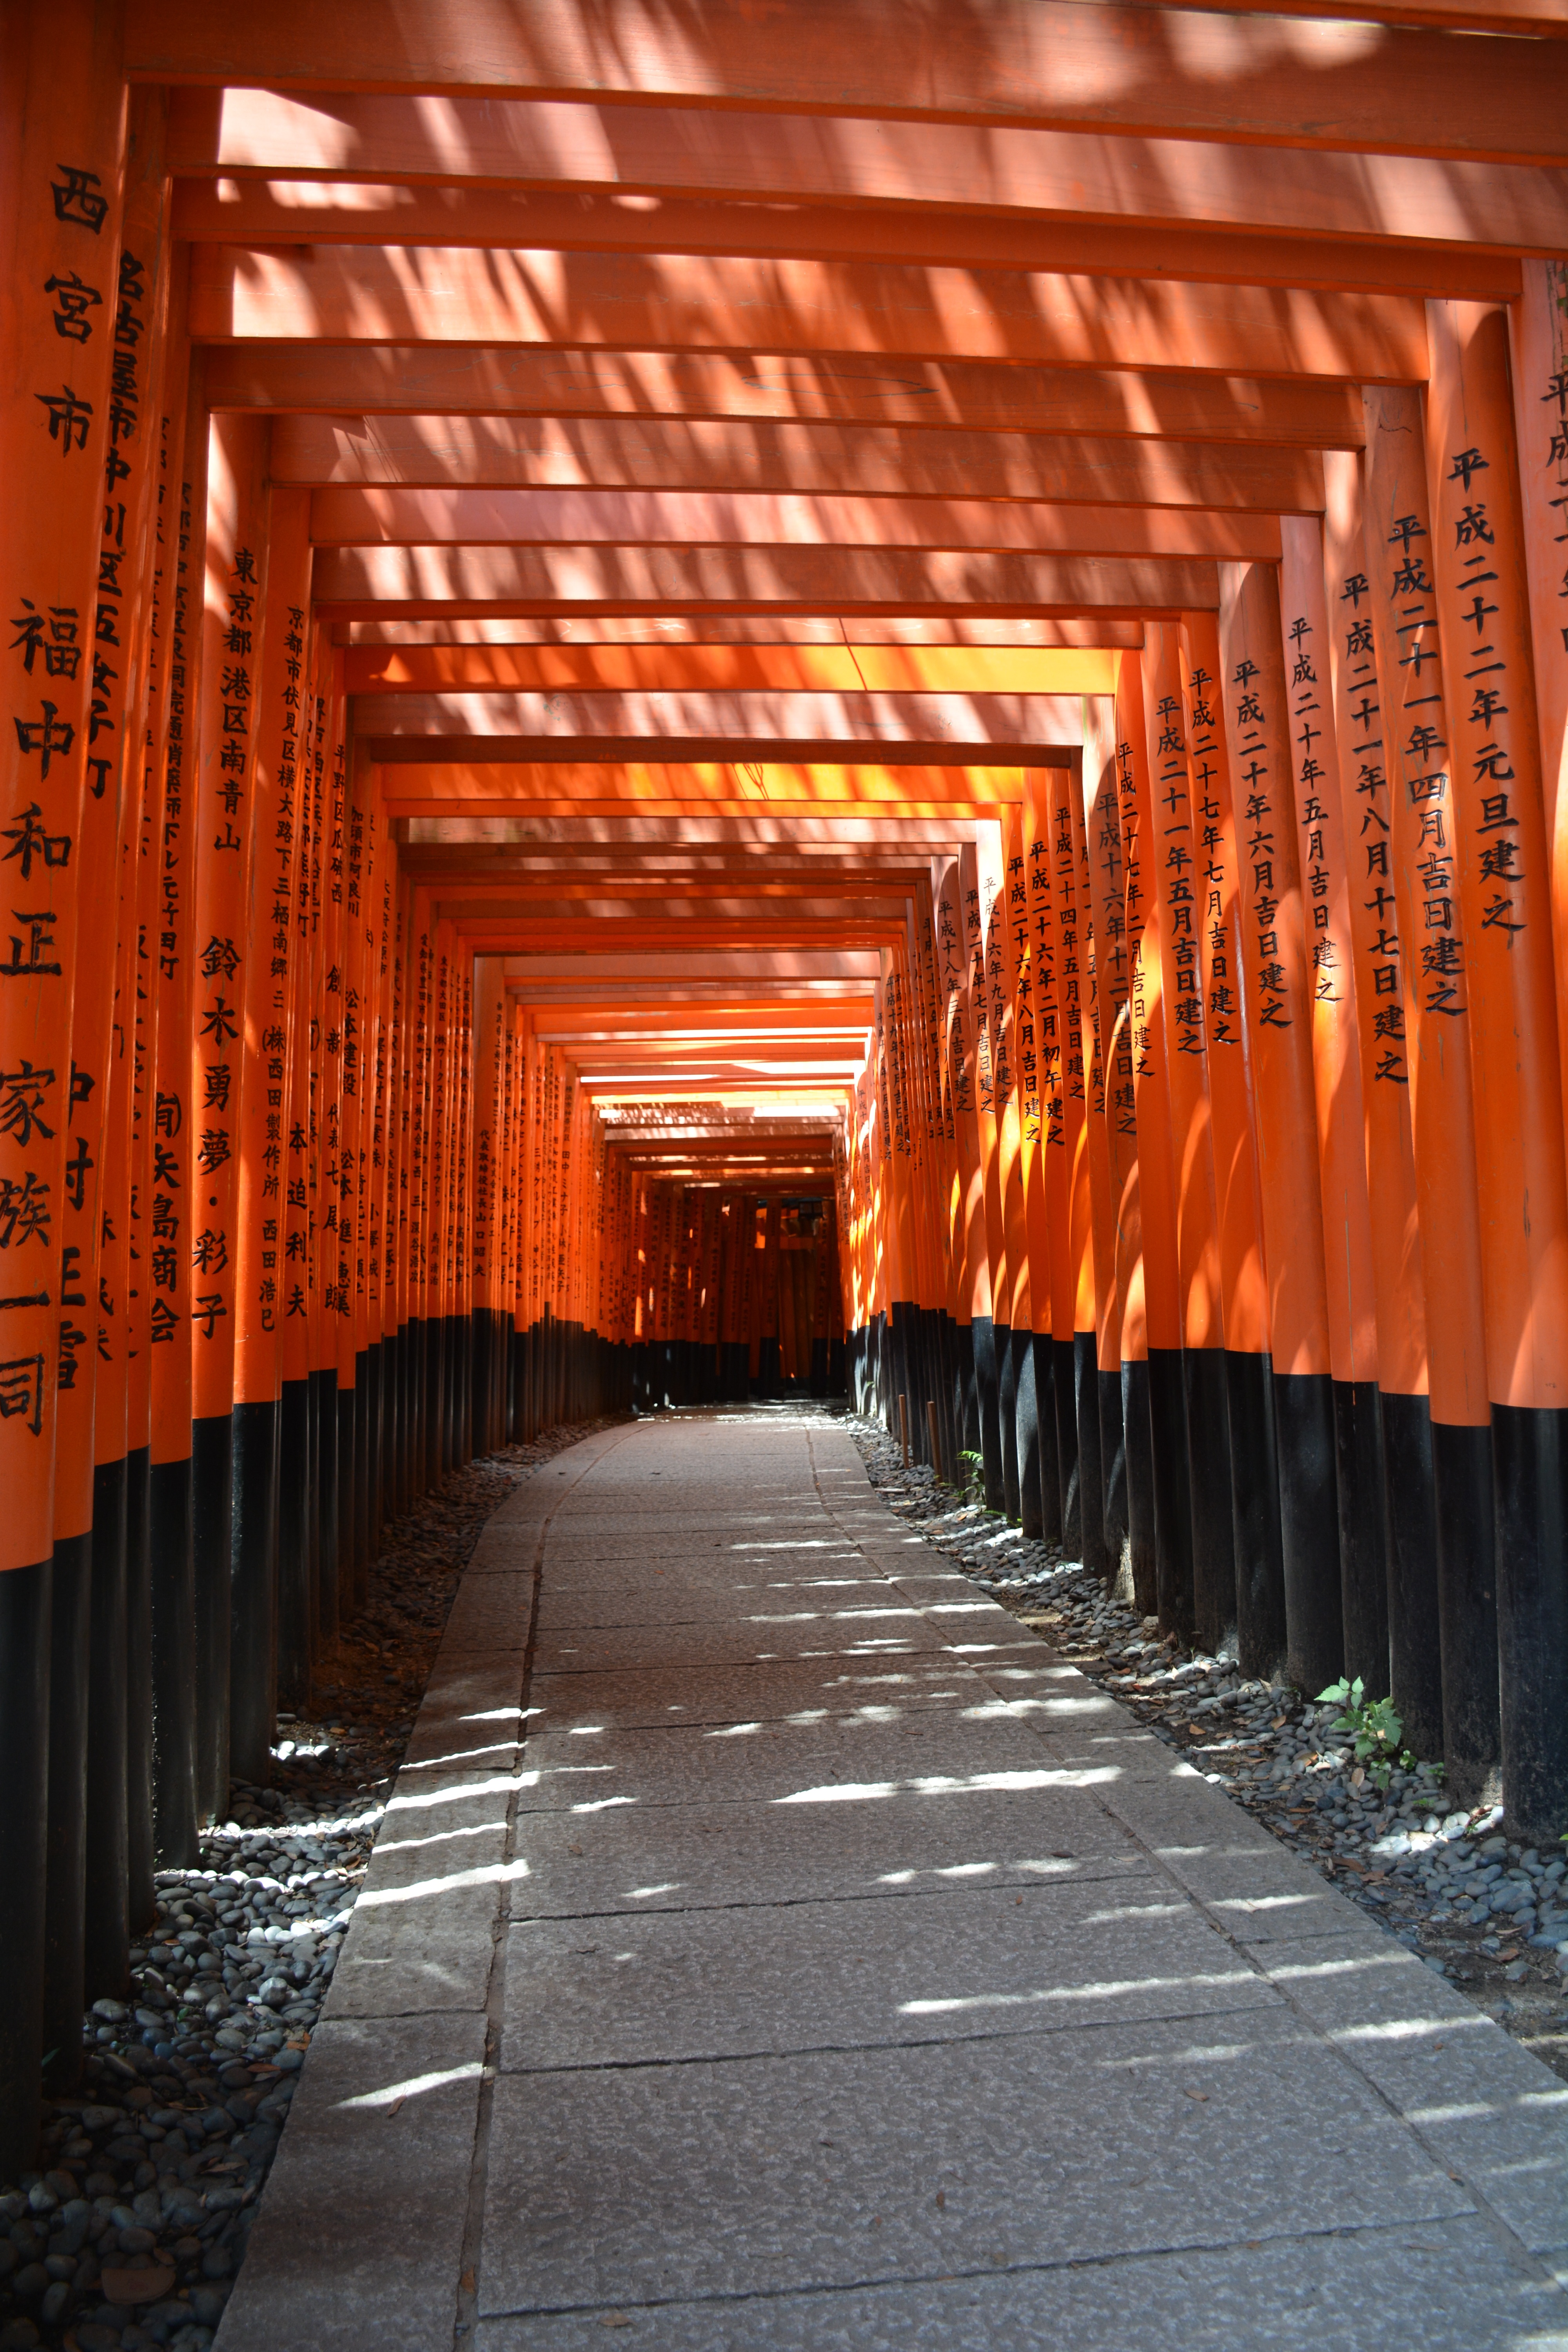
light, architecture, wood, road, night, alley, urban area